Cello Concerto (Elgar)

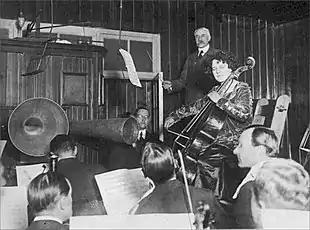
Elgar and Beatrice Harrison making the first (abridged) recording of the concerto (1920). Note the acoustic recording horns. Harrison would go on to make the first complete recording in 1928.

Edward Elgar's Cello Concerto in E minor, Op. 85, is a cornerstone of the solo cello repertoire. Elgar composed it in the aftermath of the First World War, when his music had already become out of fashion with the concert-going public. In contrast with Elgar's earlier Violin Concerto, which is lyrical and passionate, the Cello Concerto is for the most part contemplative and elegiac.